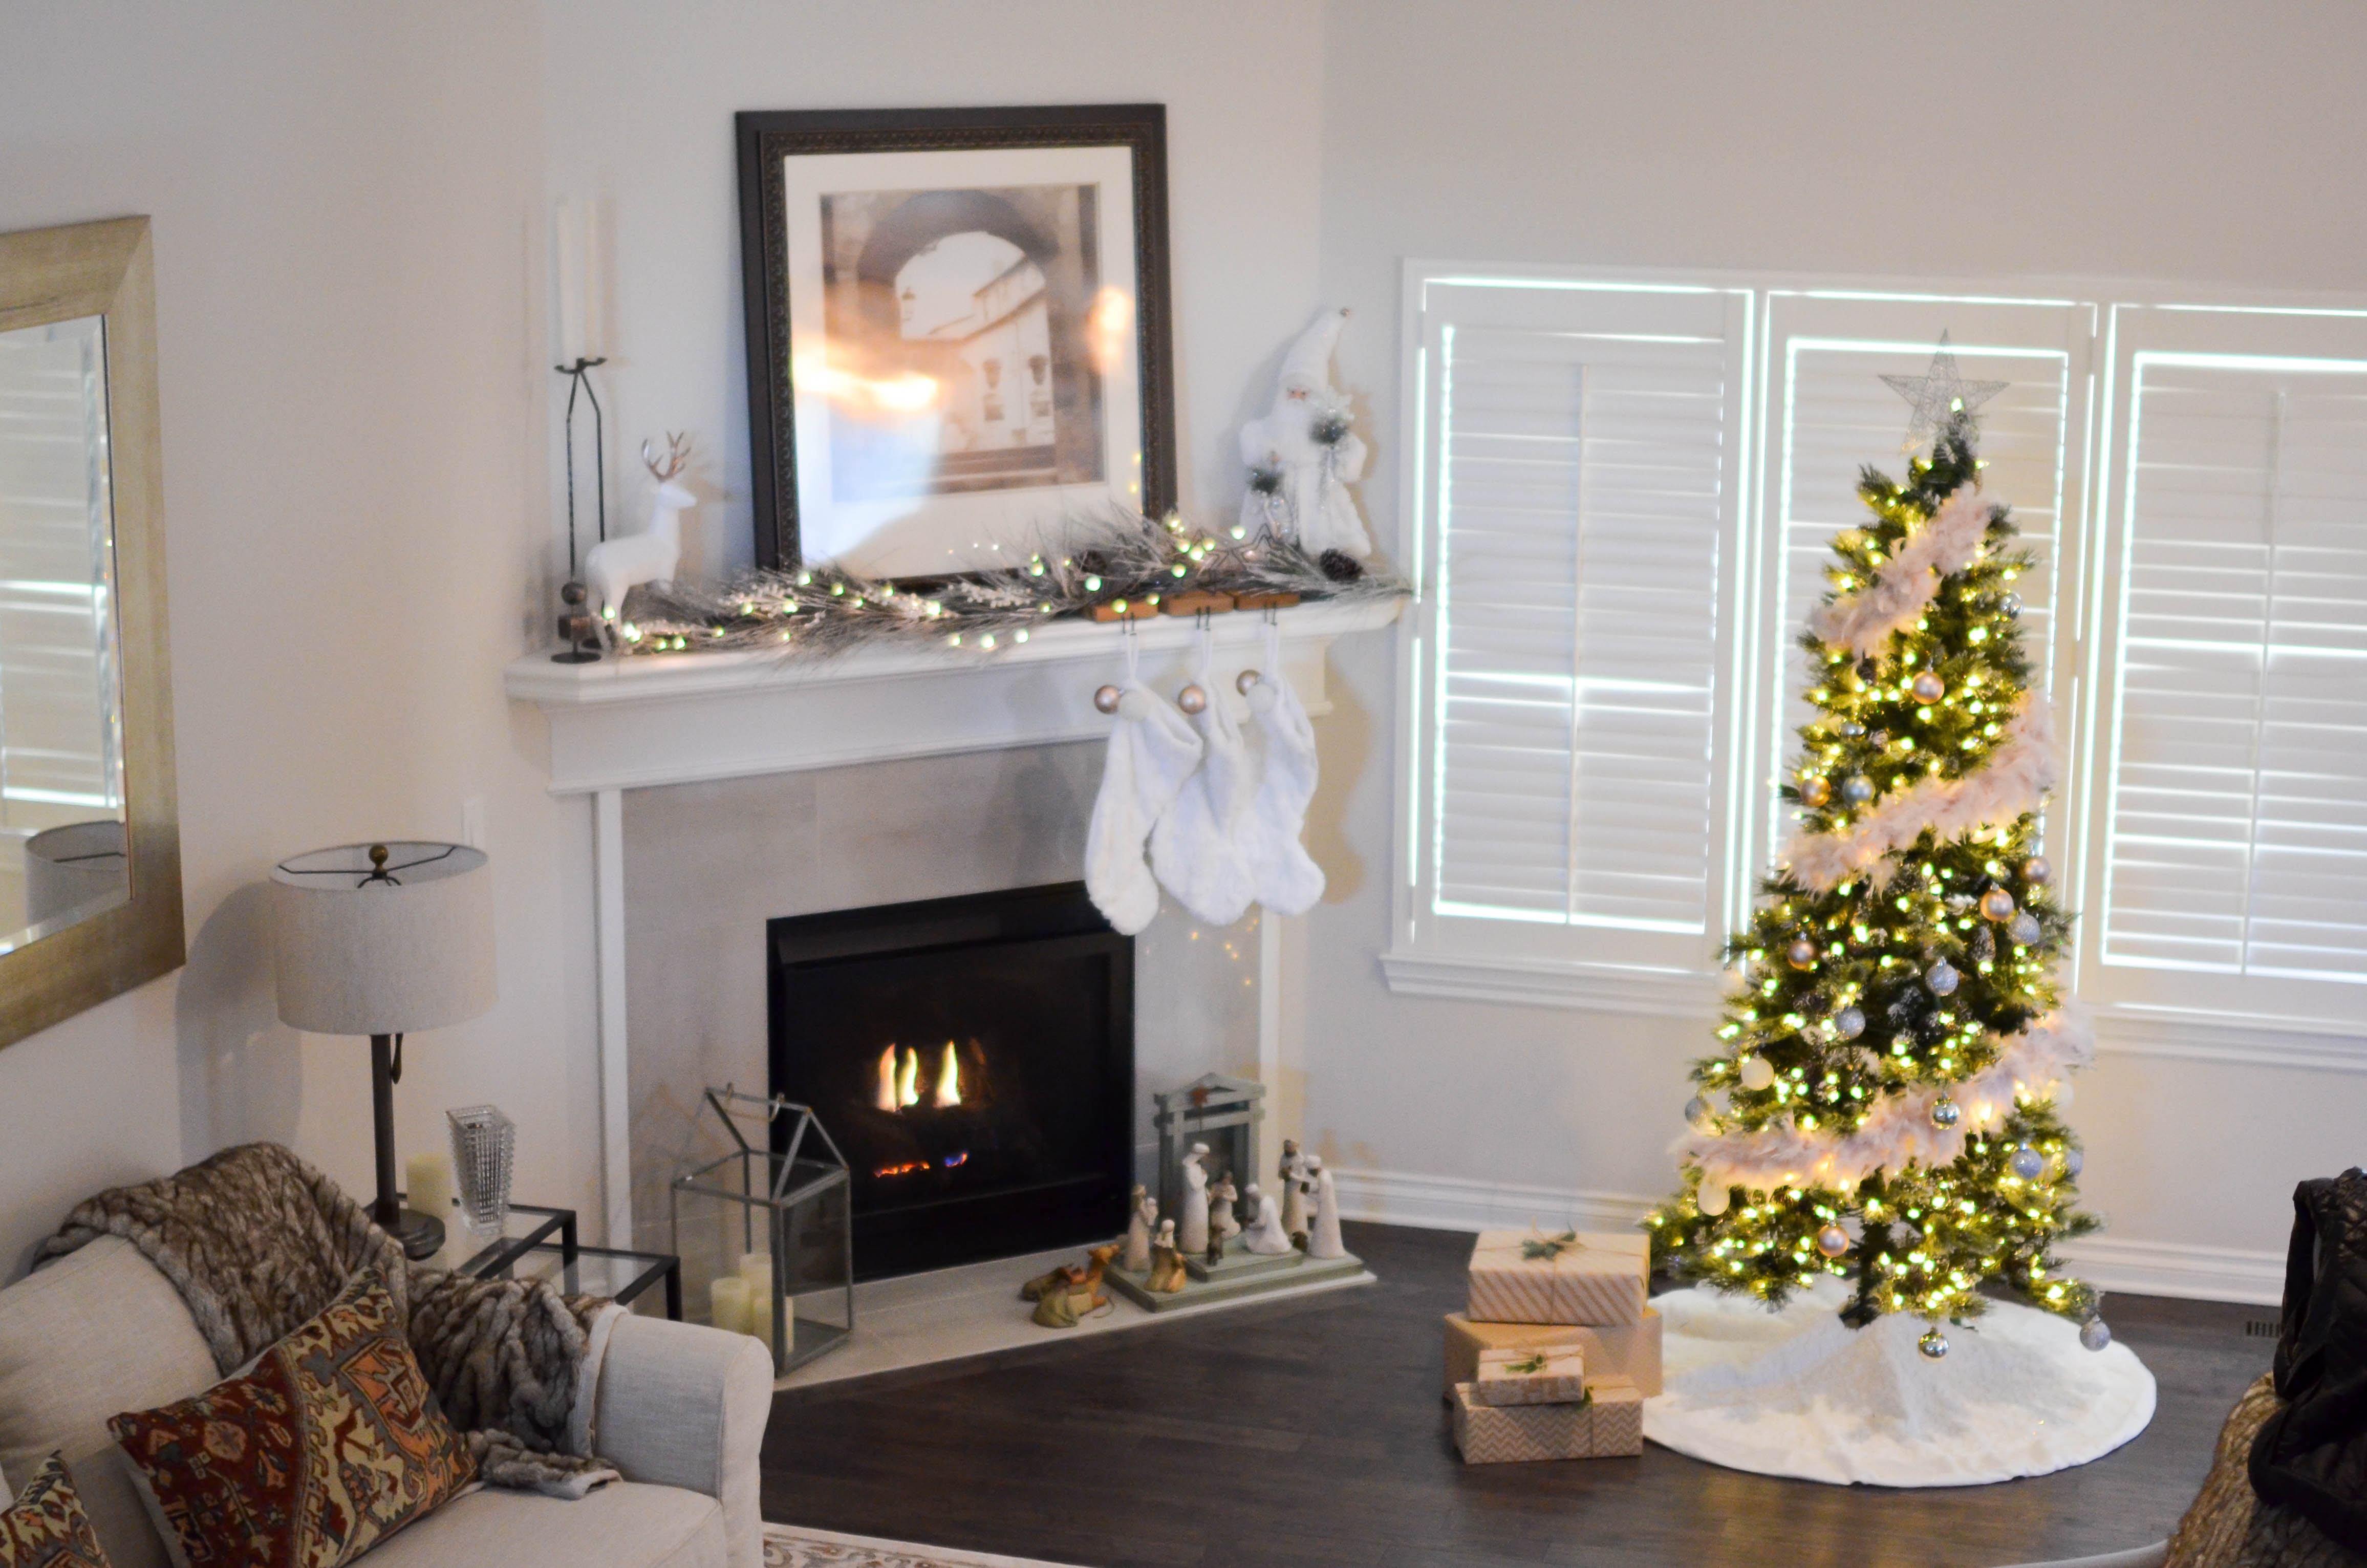
hearth, living room, room, fireplace, home, property, furniture, interior design, wood burning stove, house, christmas decoration, building, fire screen, table, christmas stocking